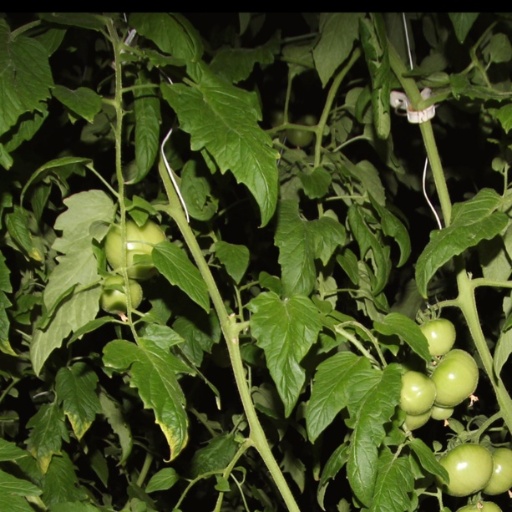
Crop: tomato